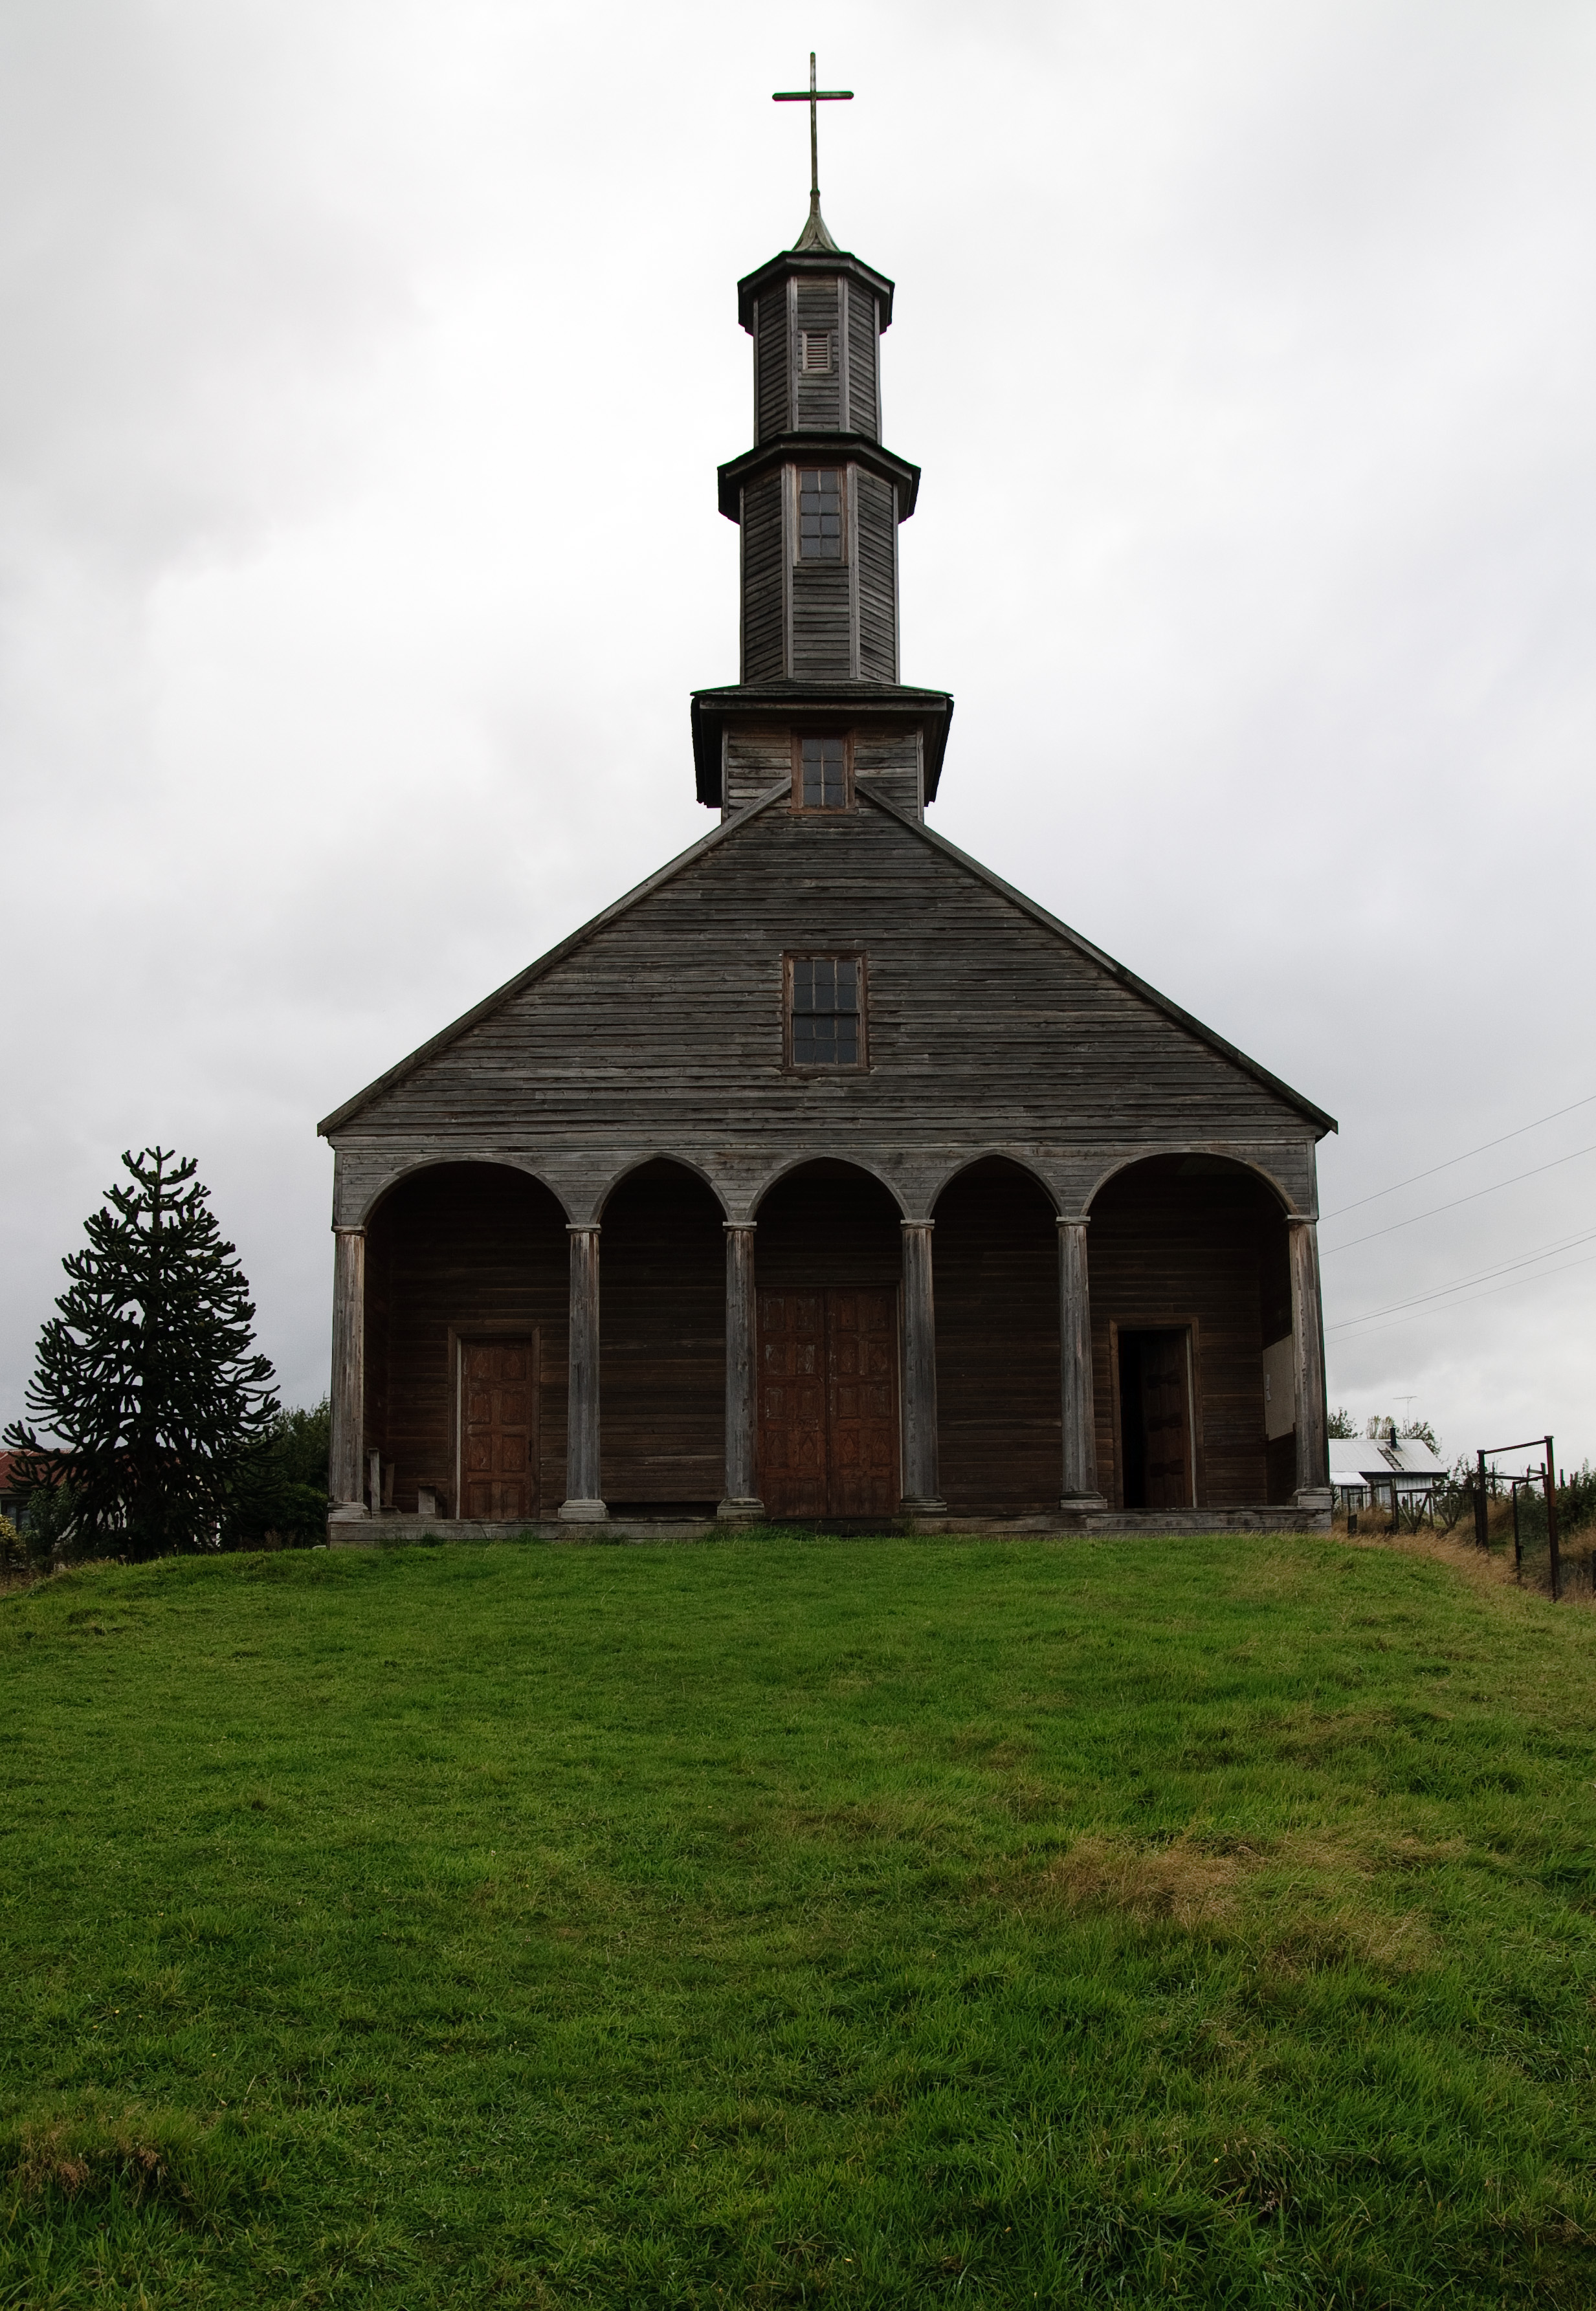
building, tower, landmark, church, chapel, nikon, place of worship, chile, steeple, monastery, d300, chiloe, rural area